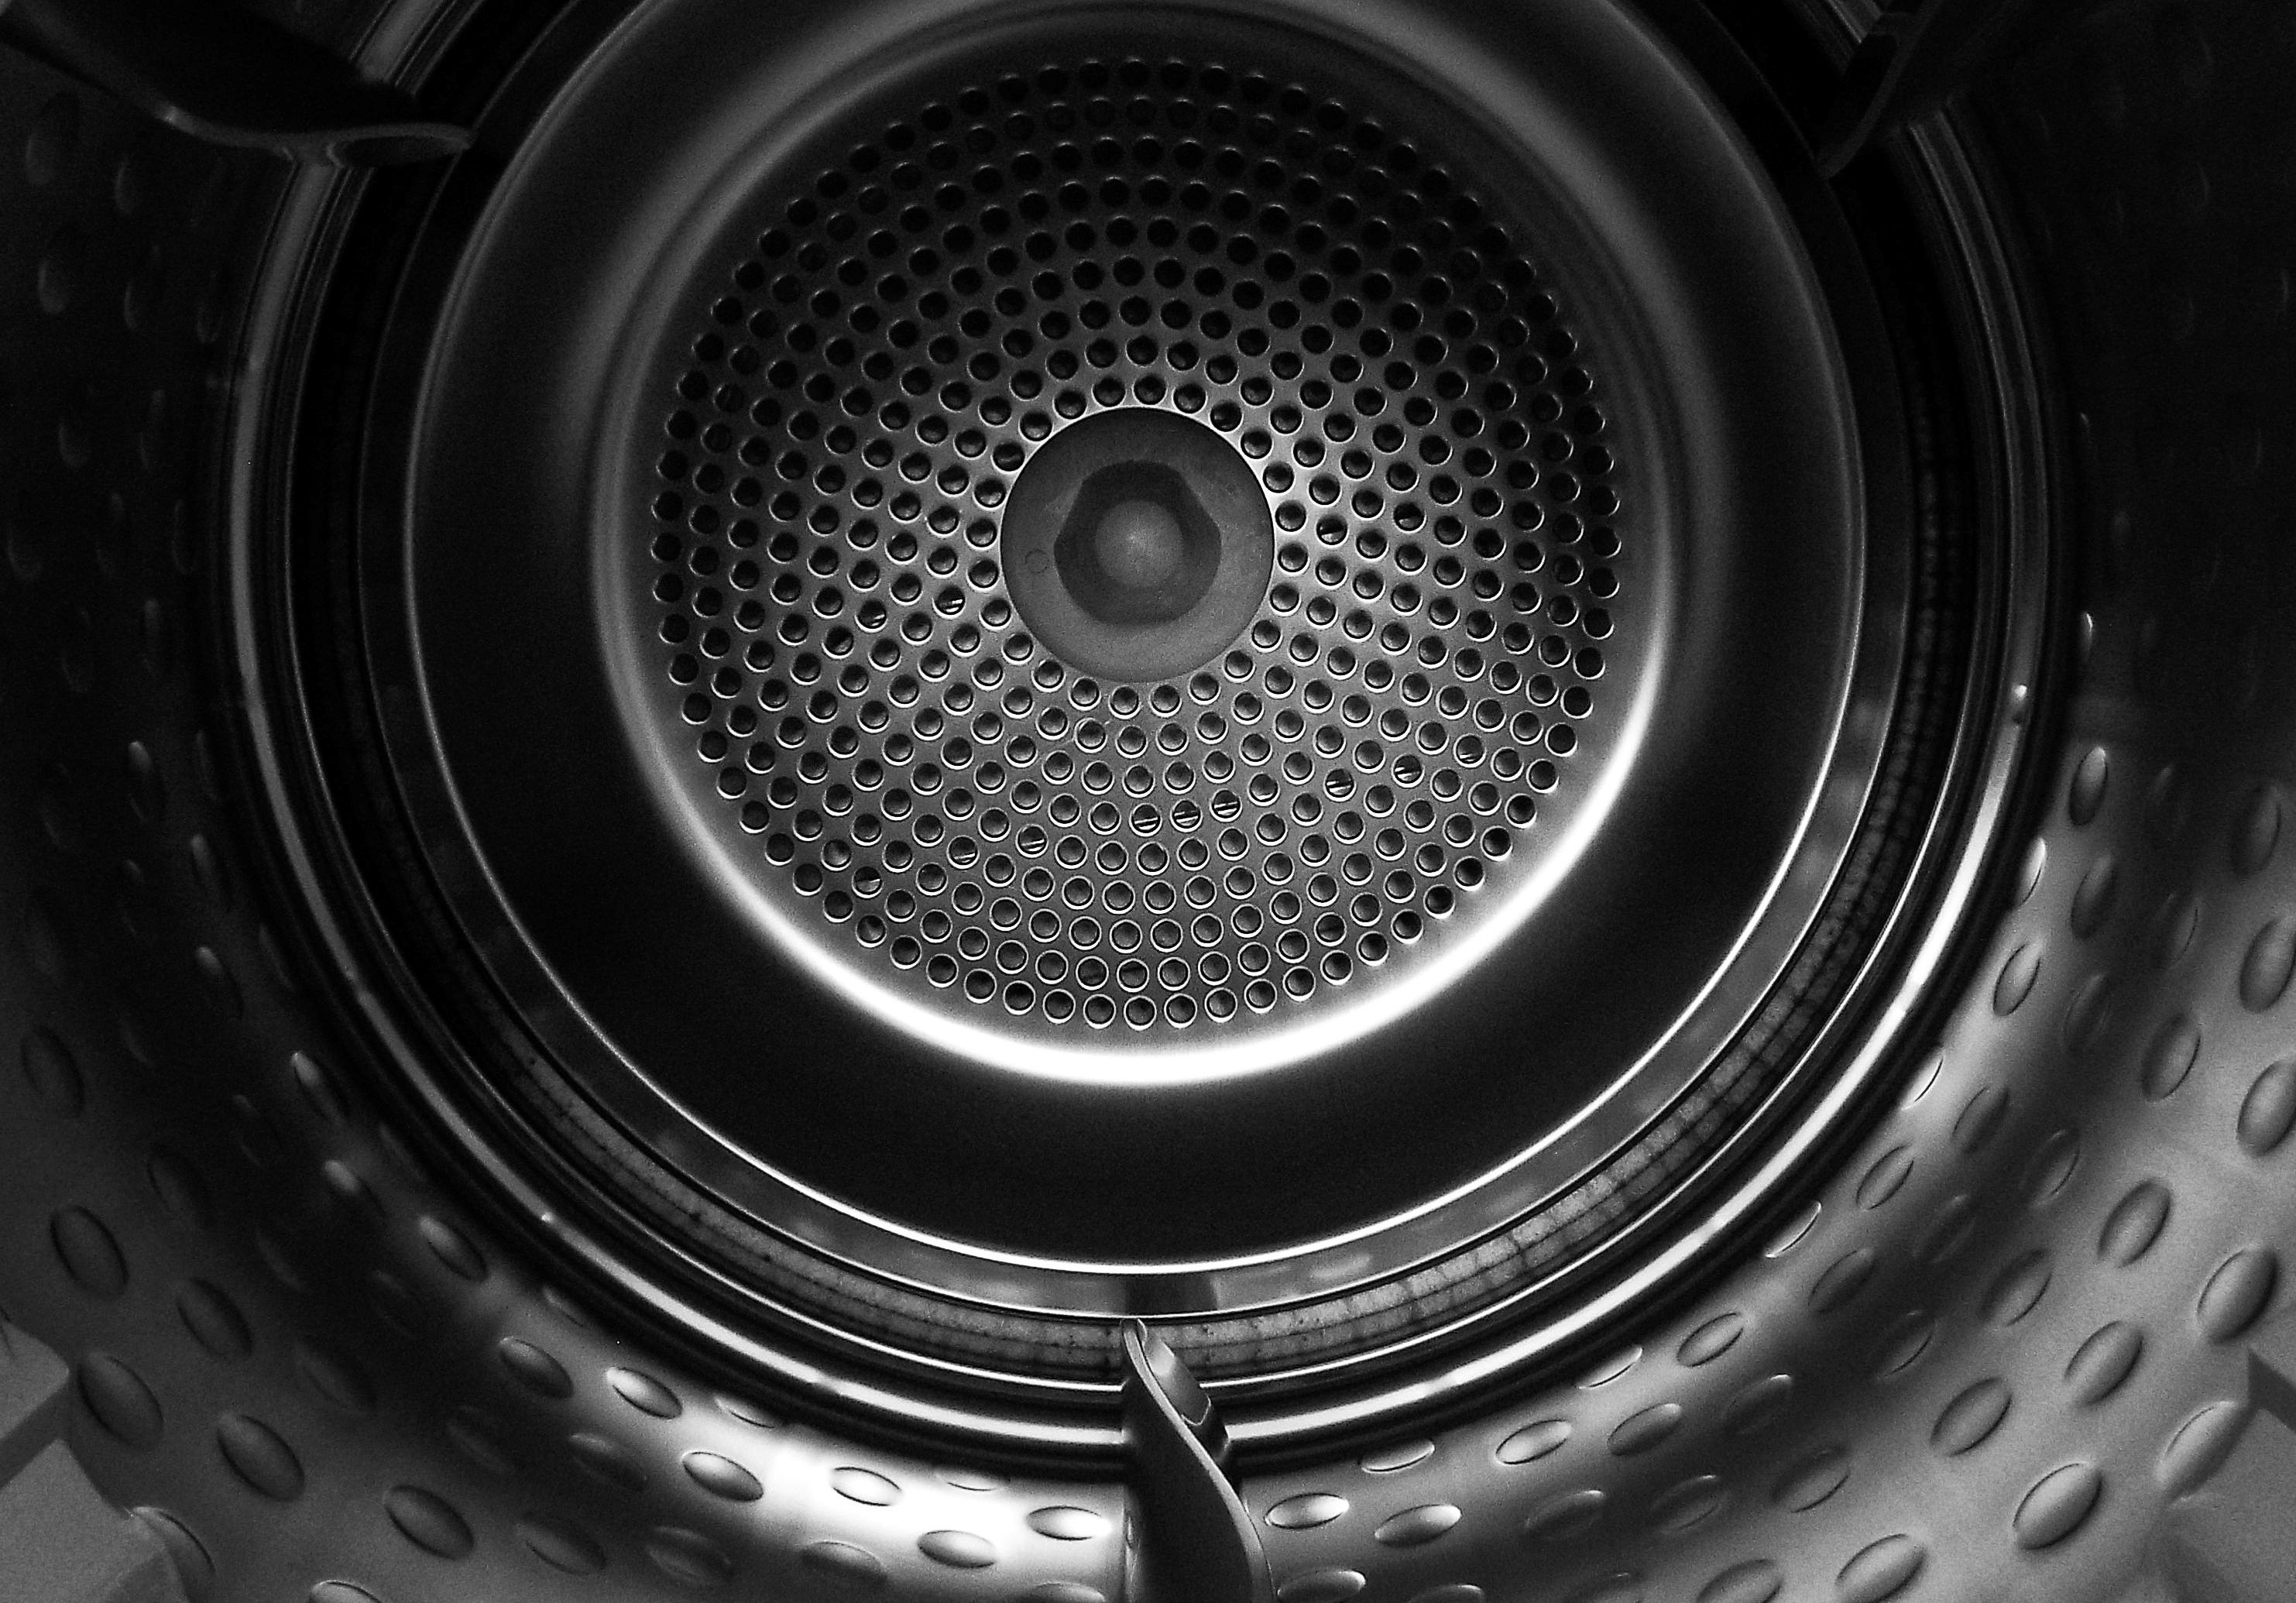
black and white, wheel, ring, home, spoke, metal, black, monochrome, heat, tire, circle, rim, dryer, aeg, clothes, hubcap, technique, assistant, monochrome photography, technics, automotive tire